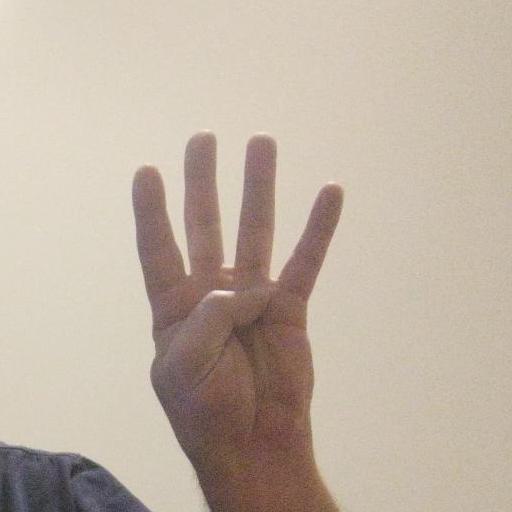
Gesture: four